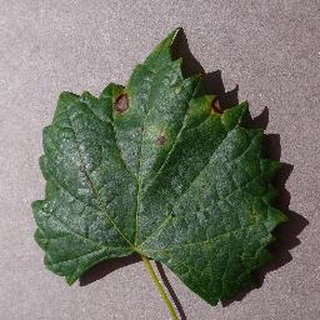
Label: grape_black_rot